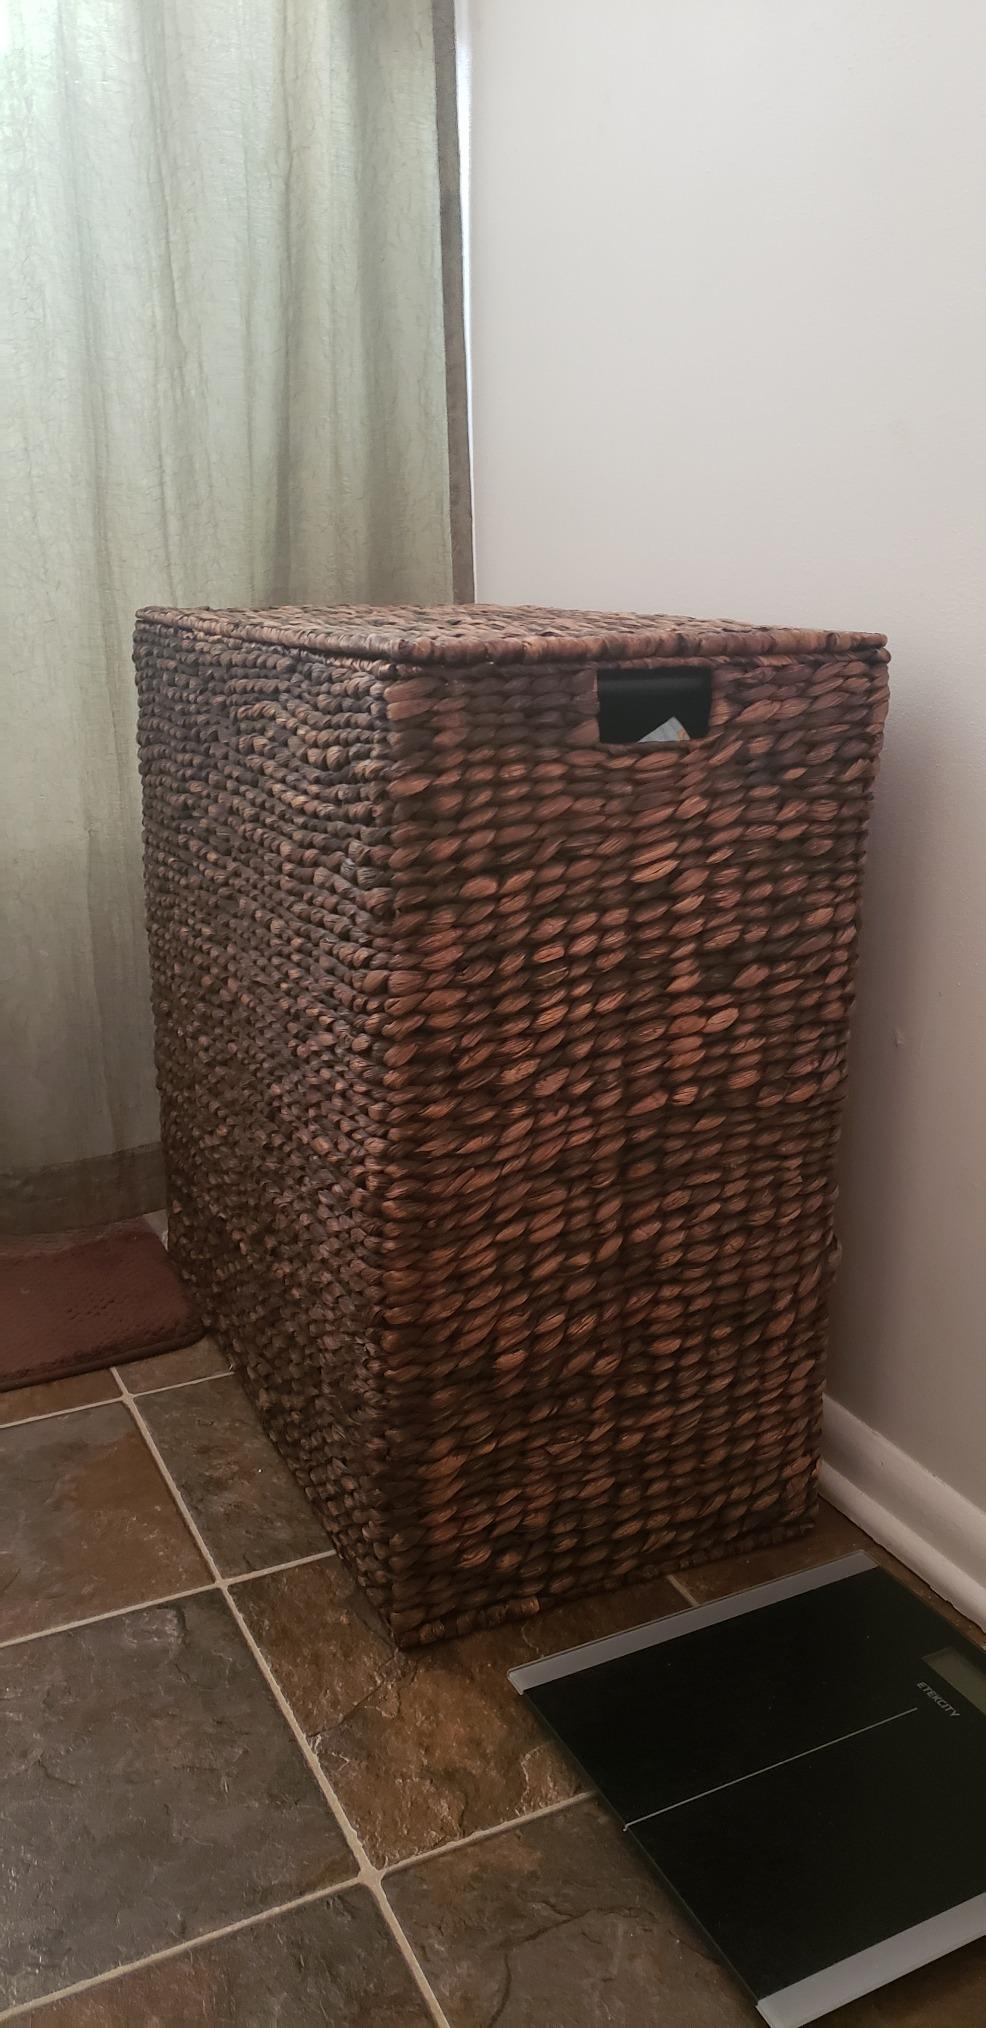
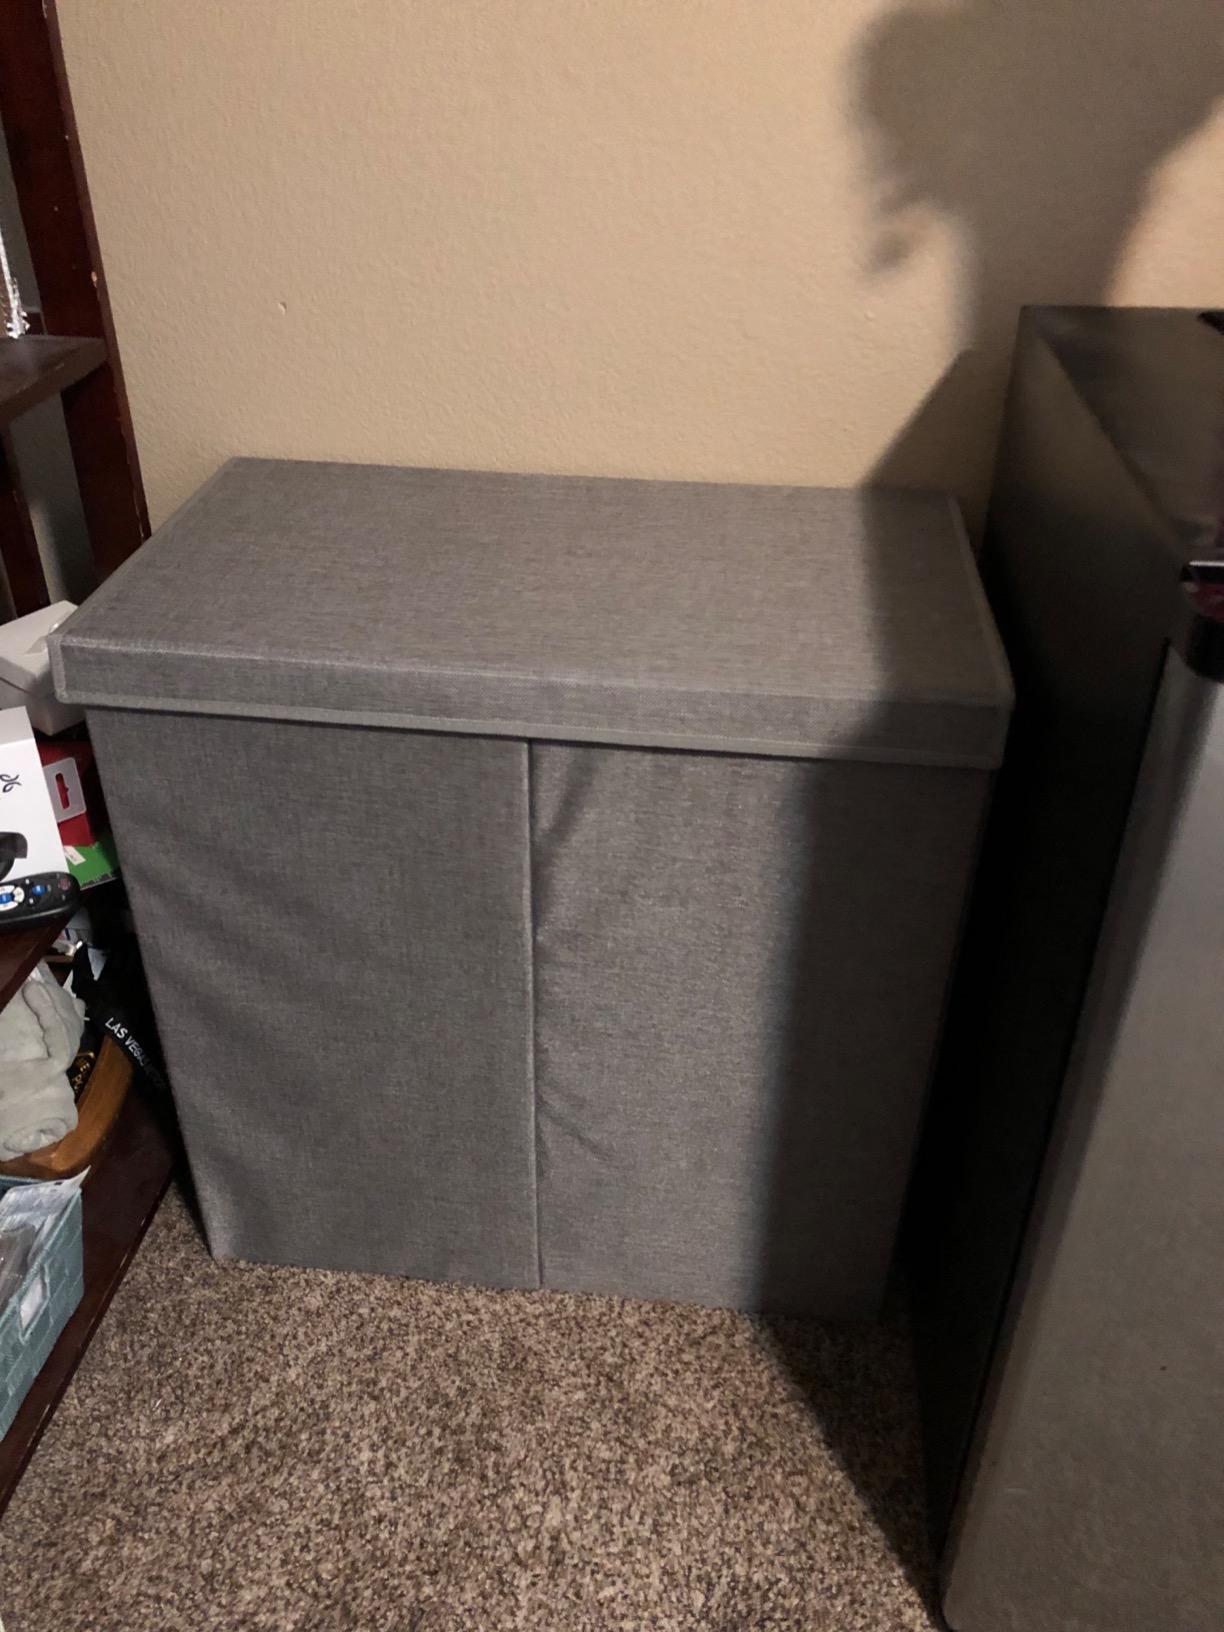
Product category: items_hamper
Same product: no